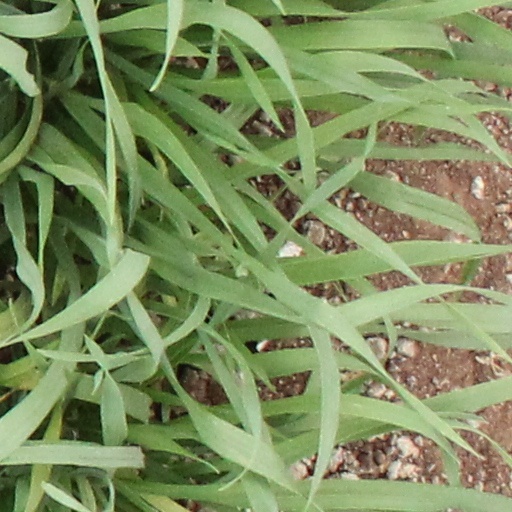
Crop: wheat